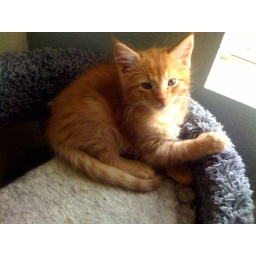
Booster chill'n in the cat tree in the bedroom